Mercury Hg

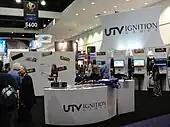
Booth of UTV Ignition Games in E3 2011.

"Mercury Hg" was developed by a five-man team known collectively as Eiconic Games for the Xbox 360 and PlayStation 3 (PS3). It was announced in E3 2011. Dave Pollard served as co-producer alongside James Boulton, and co-directed the game with Simon Credland. Neal Jones and Graeme Monk served as designers. The music was created by two independent artists: Jilk and Sugar Jesus. UTV Ignition Games approached Eiconic Games based on Graeme Monk's previous involvement with "Archer Maclean's Mercury" and due to previous development team, Ignition Banbury, no longer existing. UTV Ignition Games requested the game to be a modernized version of the series and appeal to a wider audience. Credland created the art style, which was inspired by "Portal" and "Wipeout". Developing the game for PlayStation 3 and Xbox 360 allowed Eiconic Games to make the mercury more accurate and behave with better physics. The title is a play on words for "Mercury HD". Eiconic Games tailored the levels to never take more than two minutes to complete, in order to reduce the frustration of players of losing a level.